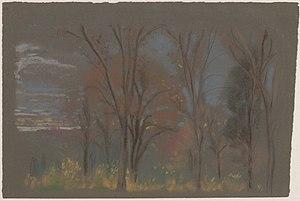
Arthur Bowen Davies, né le 26 septembre 1862 à Utica et mort le 24 octobre 1928 à Florence, est un peintre américain.